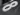
Number: 8